San Severo

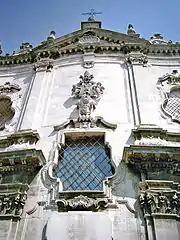
San Lorenzo's Church.

The "Teatro Comunale", dedicated to Verdi, is the largest theater building in Capitanata, premiered in 1937. It has a large public garden with century old avenues that converge on an artificial mound called Montagnella, and a platform with bronze statues and a large round stage for concerts. A number of small monuments are dispersed throughout the flower beds, including the marble bust (1837) of Matteo Tondi by Tito Angelini.